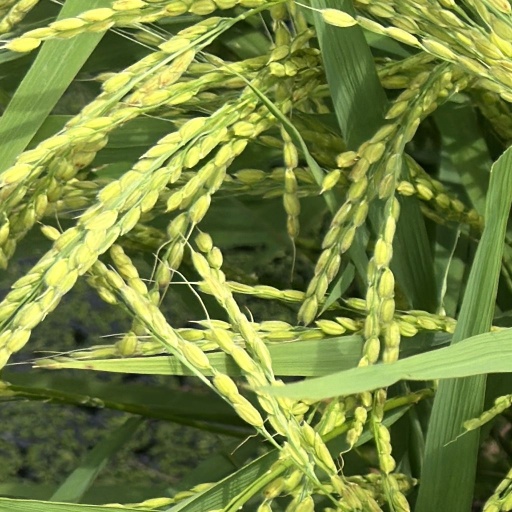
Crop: rice